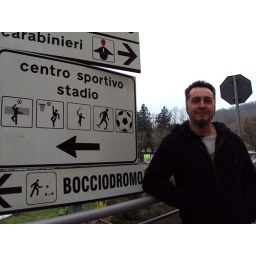
steve by street sign in sassoferrato